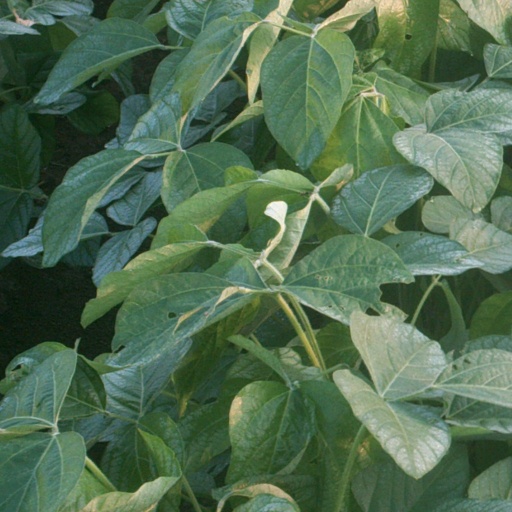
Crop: soybean